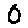
Label: 0